National Park (Bogotá)

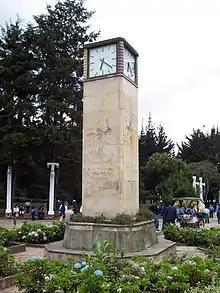
Swiss clock at the bottom of the park, near Carrera Séptima.

It was the third park built in the city, after the Centenario Park (1883) and the Parque de la Independencia (1910). The construction of the park brought together a series of circumstances that caused tensions in the city in the 1930s: the decision of the State to directly influence urban planning through large works such as parks and avenues; the aspiration of the poor inhabitants of the eastern hills to be recognized as legitimate owners of their properties or to be welcomed in new modern neighborhoods; the interest of large landowners and construction companies to prevent any public initiative that could affect future high-cost real estate developments in this part of the city. Finally, with the construction of the park, the State was able to sponsor a new model of urban development towards the west and northwest of the city; the poor neighborhoods were contained, razed or displaced towards the south of the city; the large landowners received significant profits for their properties, while the construction companies were able to develop a series of high-cost neighborhoods for the rising middle and small bourgeoisie. The park was inaugurated on August 6, 1934. President Enrique Olaya Herrera attended its inauguration and was one of its Bogotá was one of the most important promoters, hence its full name includes the mention of the president. Its heritage and tradition is very rich and is part of the city's image today. It can be considered today the most traditional park in Bogotá